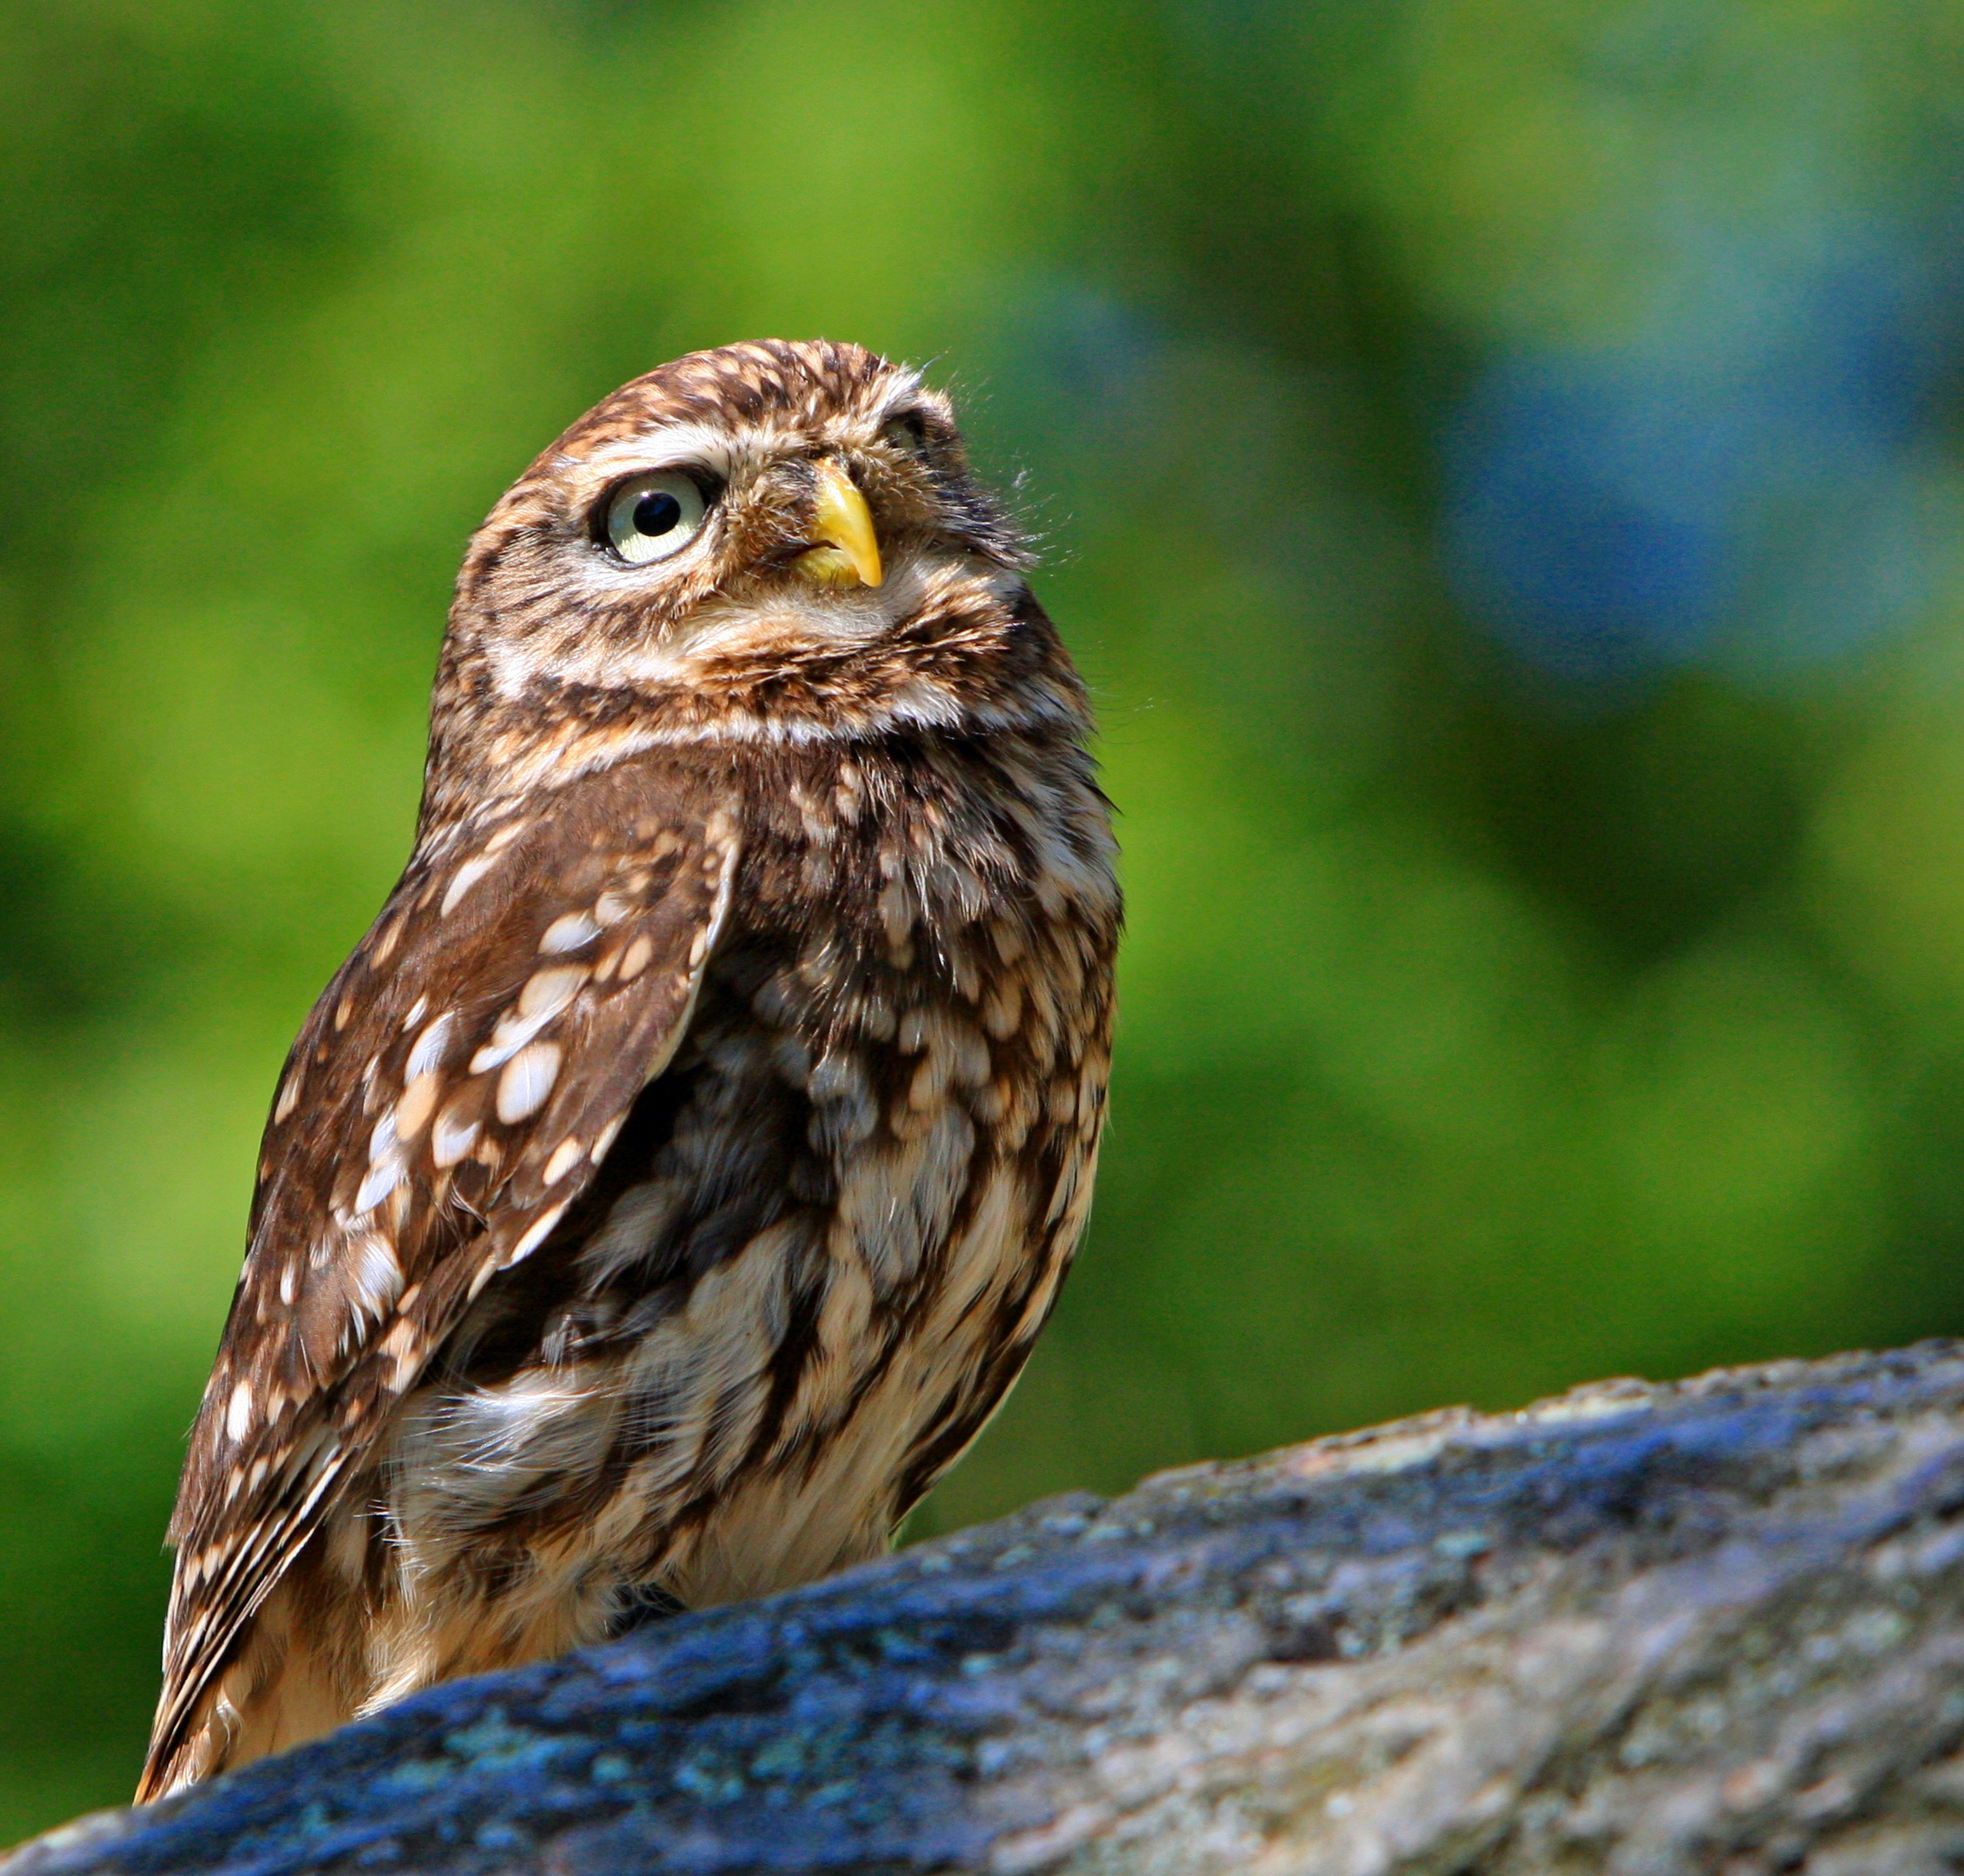
nature, bird, wing, animal, photo, wildlife, portrait, beak, hawk, owl, fauna, bird of prey, close up, outdoors, vertebrate, details, beautiful, image, sparrow, little owl, house sparrow, perching bird, accipitriformes